Plain of Vic

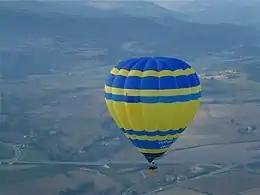
A hot air balloon over the Plain of Vic.

The Plain of Vic (Catalan "Plana de Vic") is a 30 km long depression located at the eastern end of the Catalan Central Depression in the Osona comarca. It is named after the town of Vic, an important and ancient urban center in this natural region that lies in the midst of the plain. Other significant towns in the plain are Manlleu and Tona.